Naval Base Woodlark Island

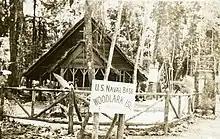
Naval Base Woodlark Island in 1944

Naval Base Woodlark Island was a United States Navy base built during World War II on Woodlark Island on Papua New Guinea. The US Navy built a PT boat base, boat repair depot, and harbor facilities at the city of Guasopa to support the Pacific War in 1943. The Harbor facilities was also built to support the US Navy in building the Narewa Airfield on the island. The base was part of the New Guinea campaign.